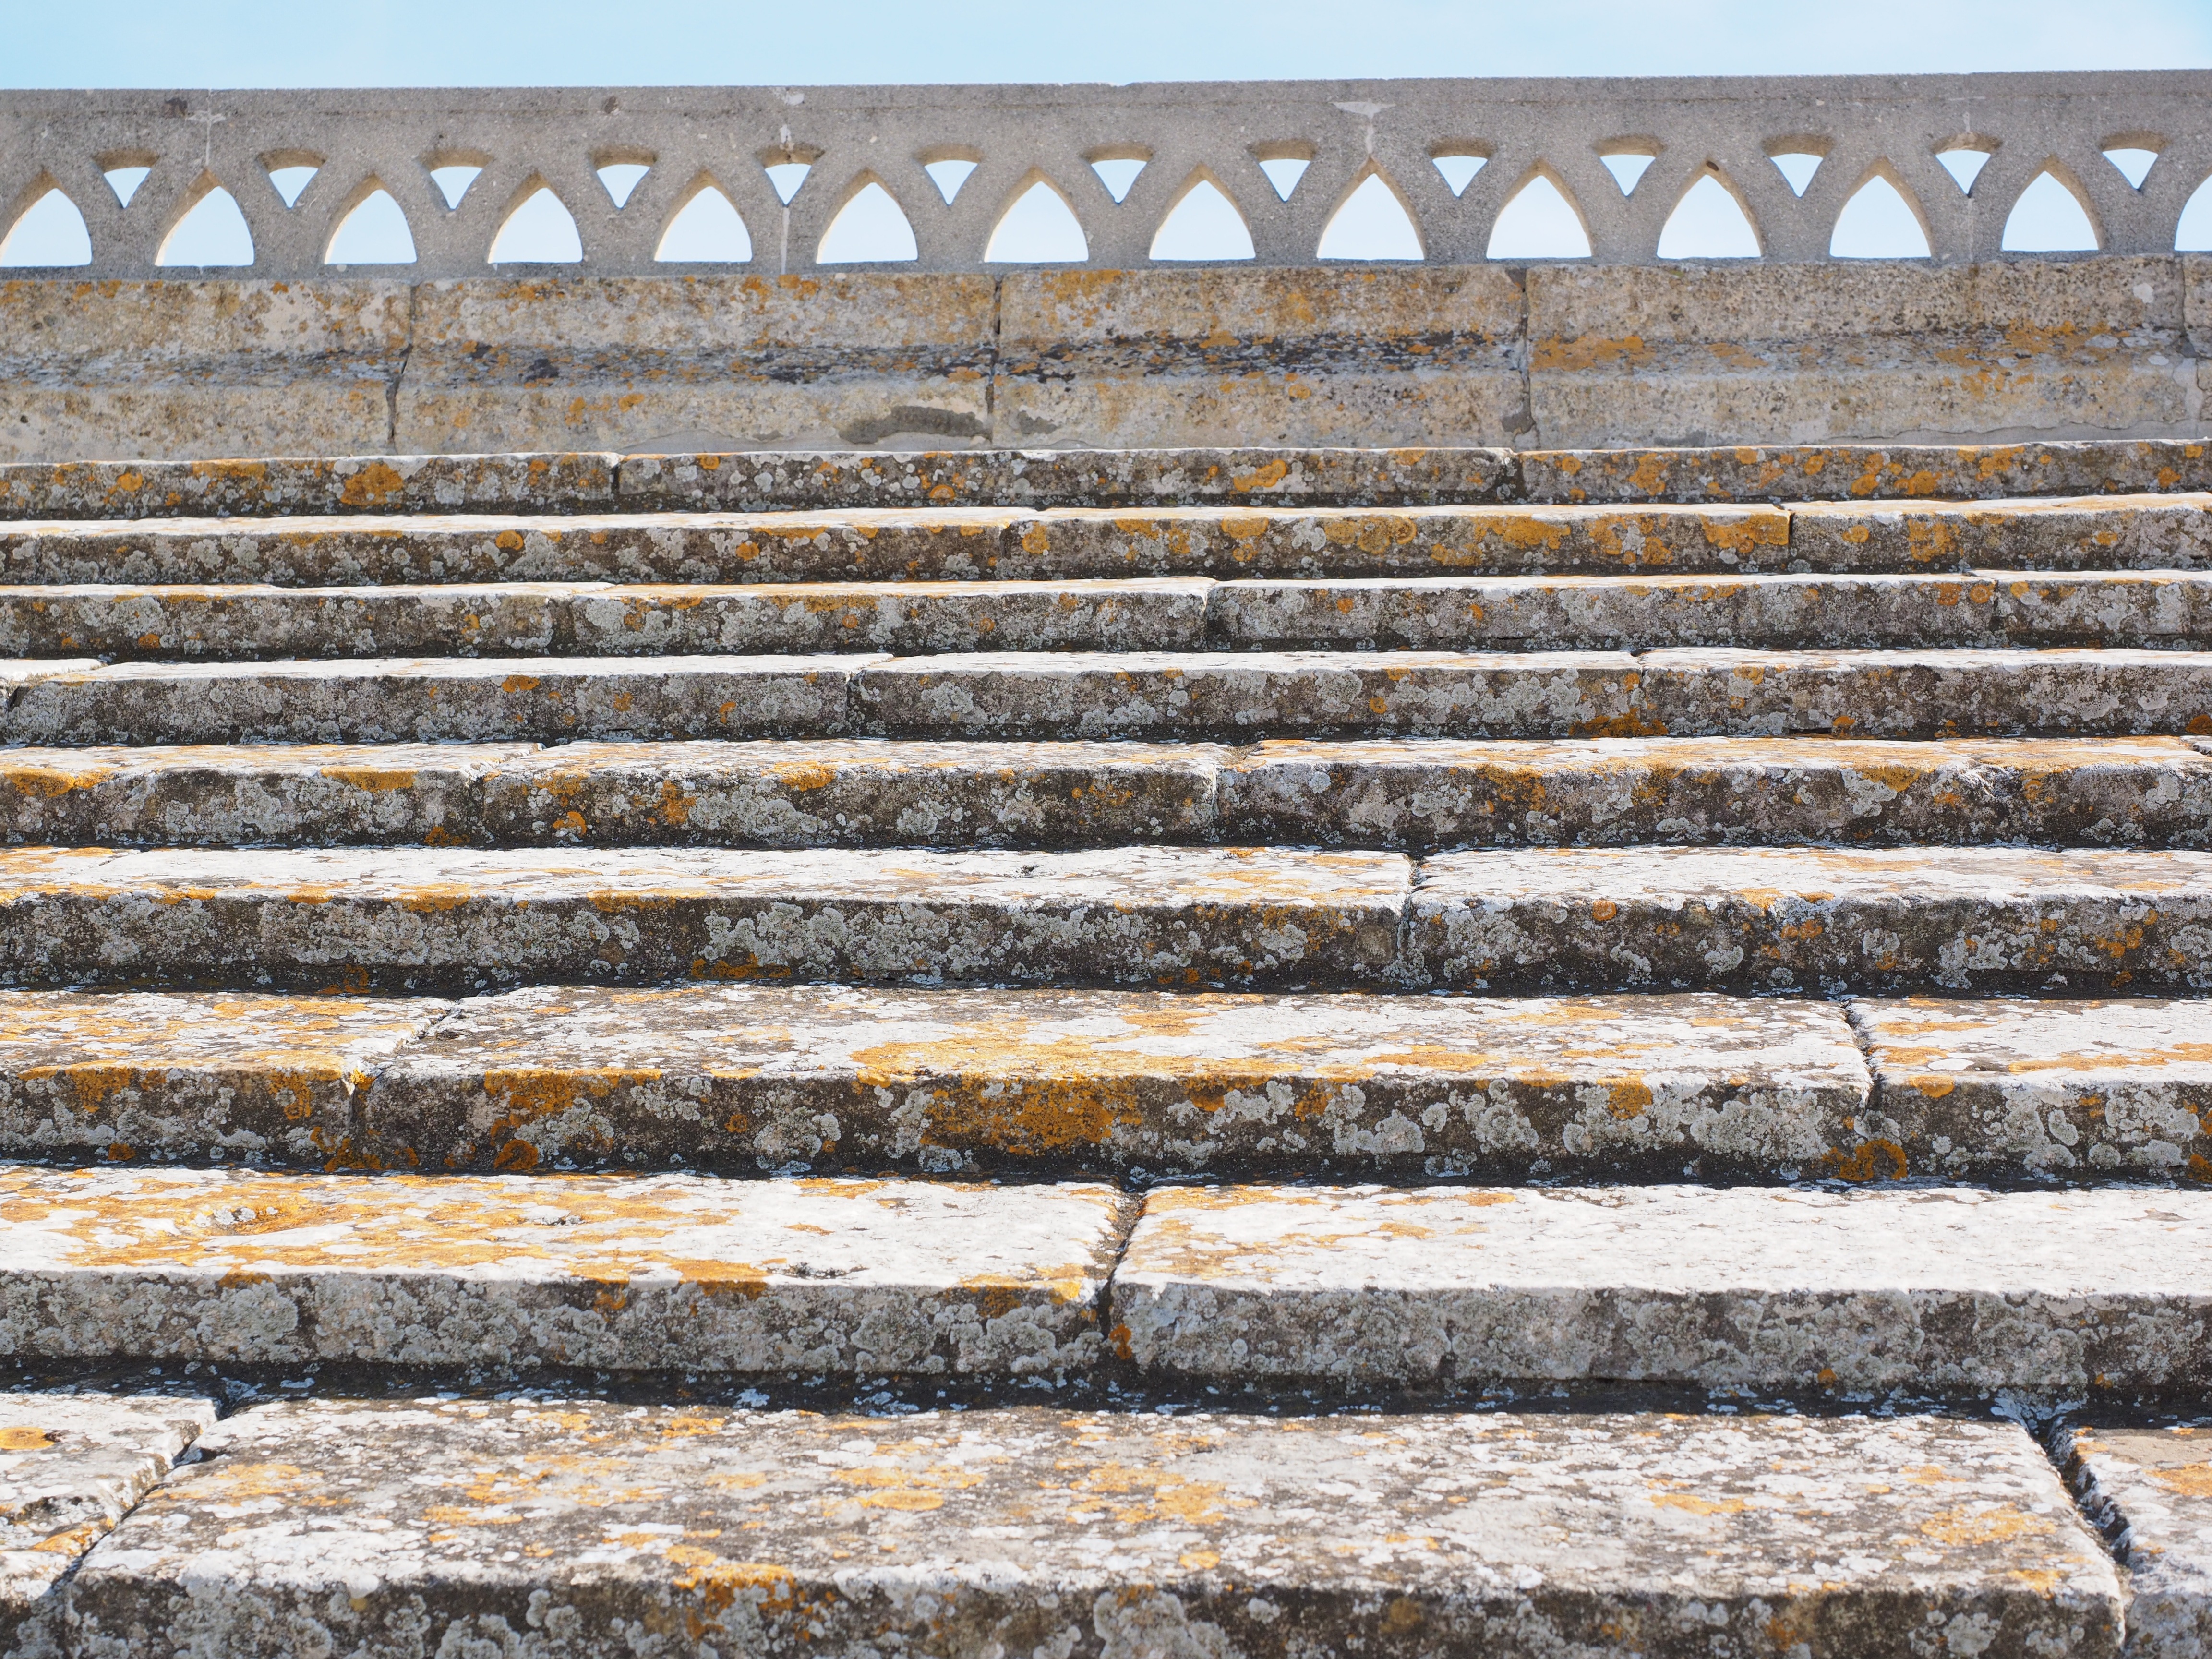
rock, architecture, wood, roof, building, wall, walkway, railing, stone wall, brick, material, stairs, brickwork, rise, gradually, stone steps, stone stairs, flooring, road surface, church roof, notre dame de la mer